Percy Wyndham (1835–1911)

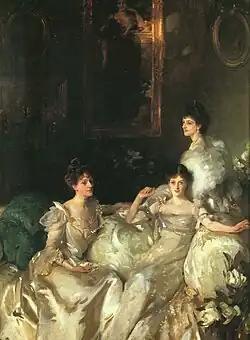
"", by John Singer Sargent, 1899 (Metropolitan Museum of Art)

Wyndham married Madeline Caroline Frances Eden Campbell, daughter of Sir Guy Campbell, 1st Baronet, and his wife Pamela FitzGerald, daughter of Lord Edward FitzGerald. They were both prominent members of The Souls. They had two sons and three daughters who were also members of The Souls. George Wyndham was a politician and man of letters, while Guy Wyndham was a soldier.